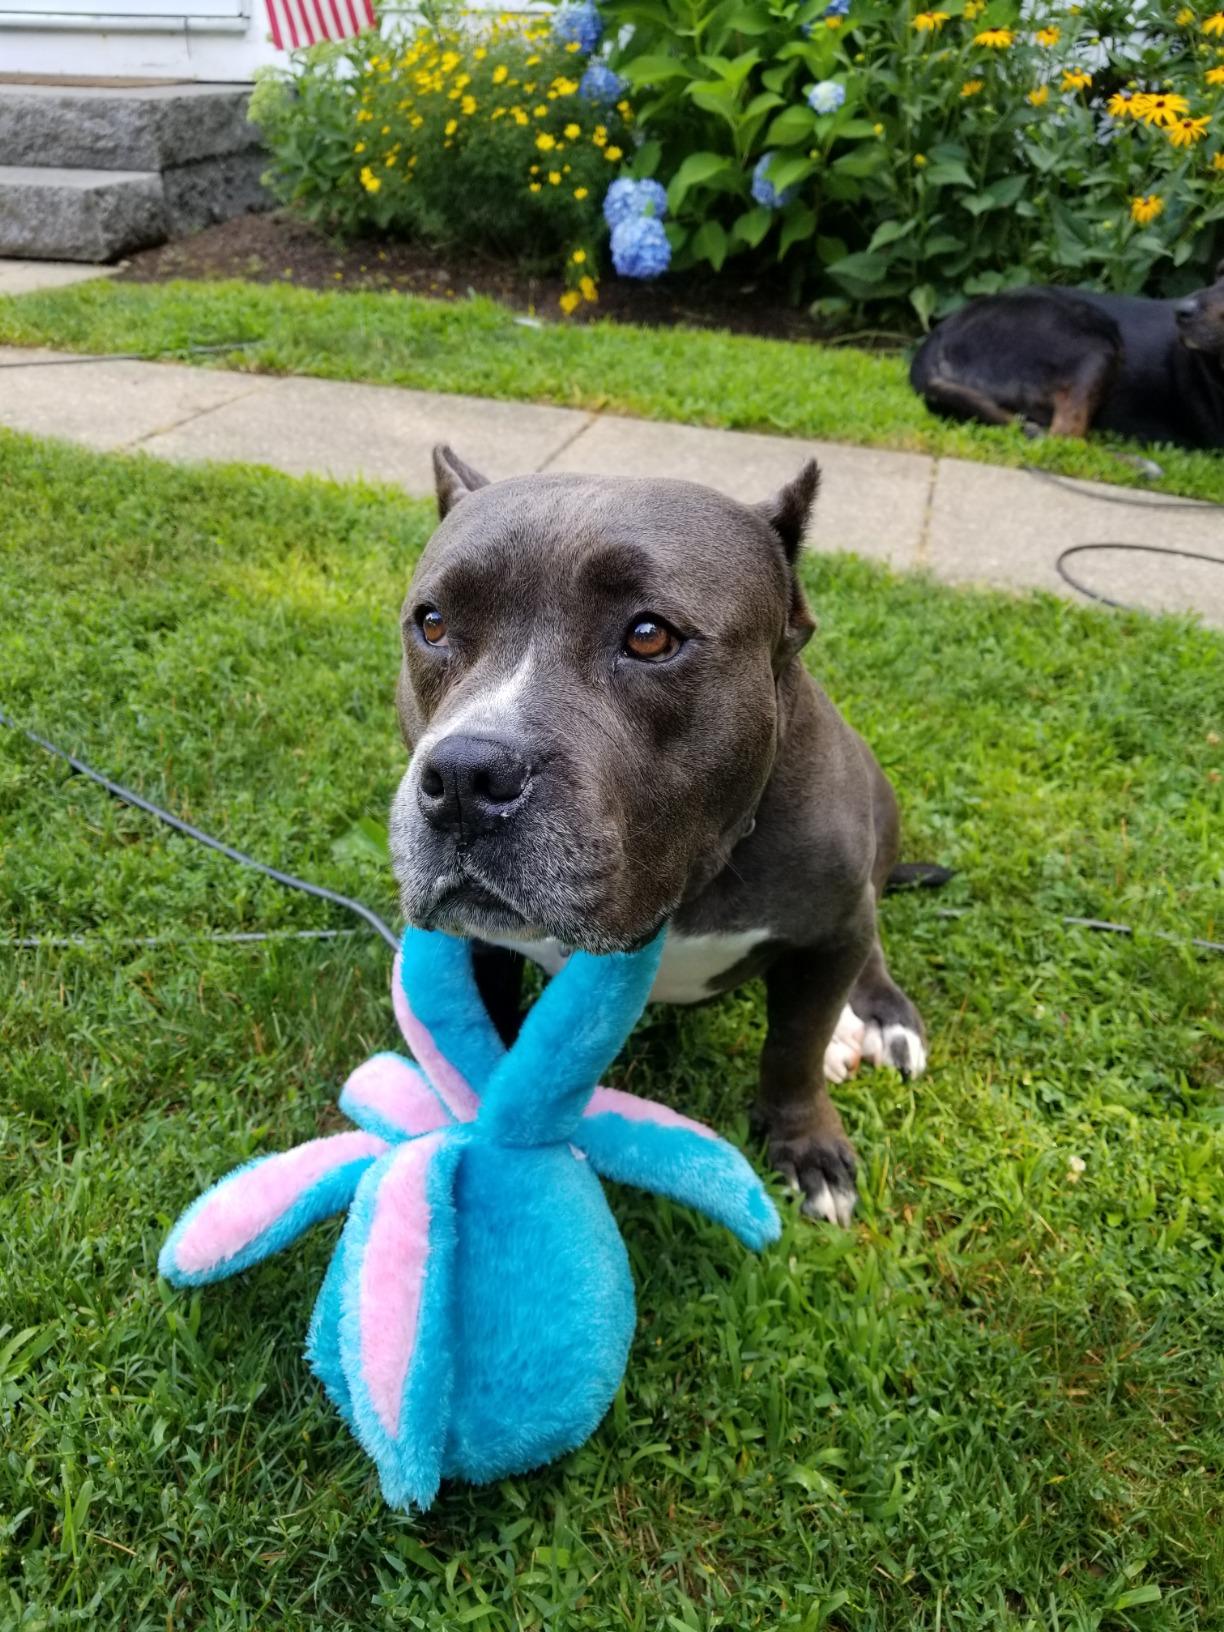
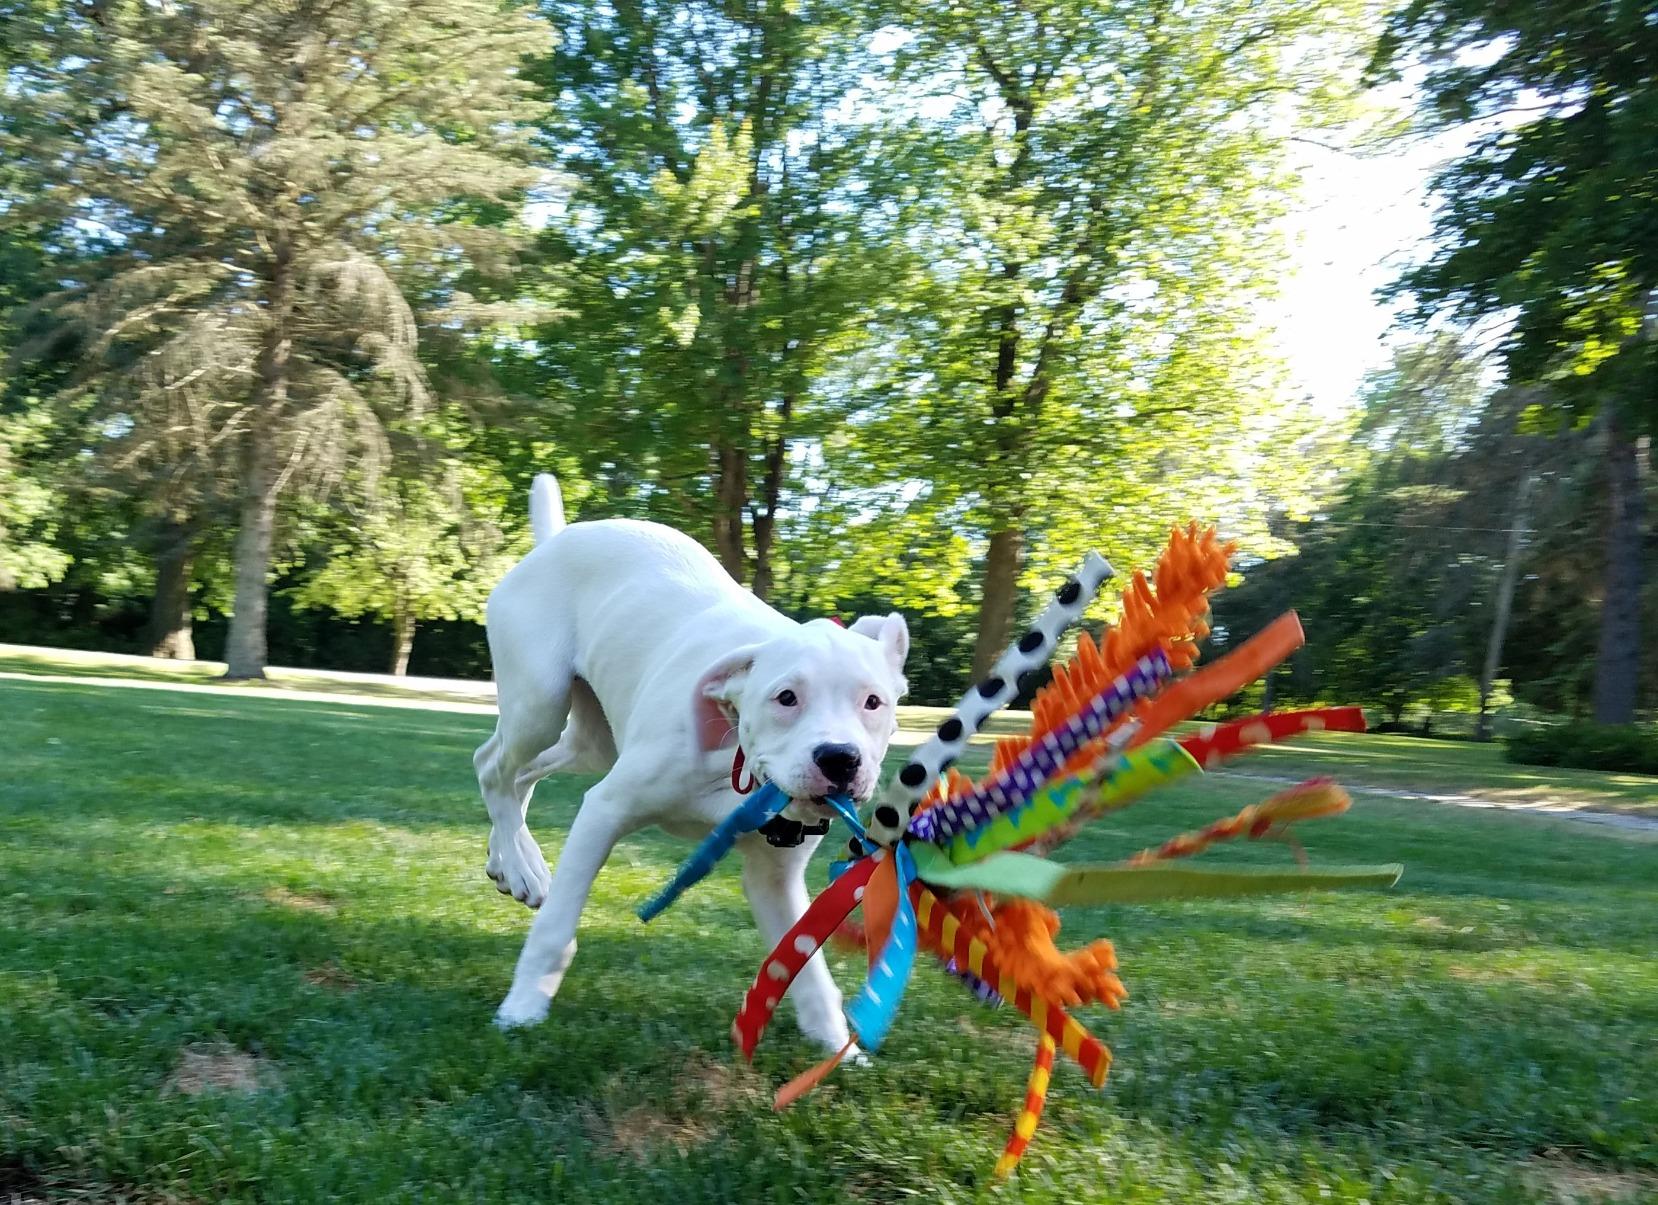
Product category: items_toy
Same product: no